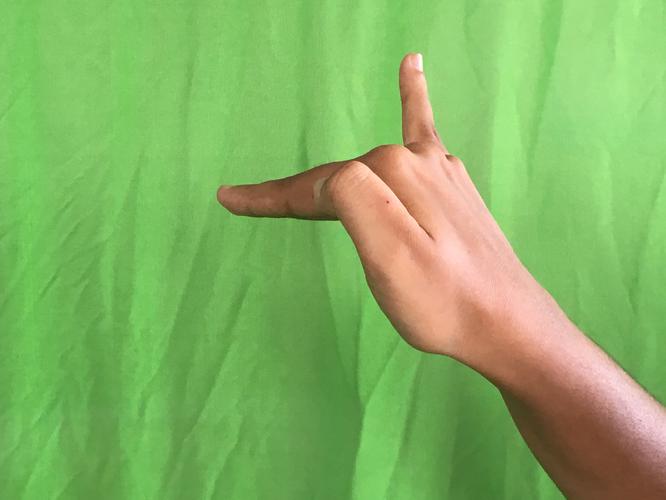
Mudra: Hamsapaksha
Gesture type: double_hand